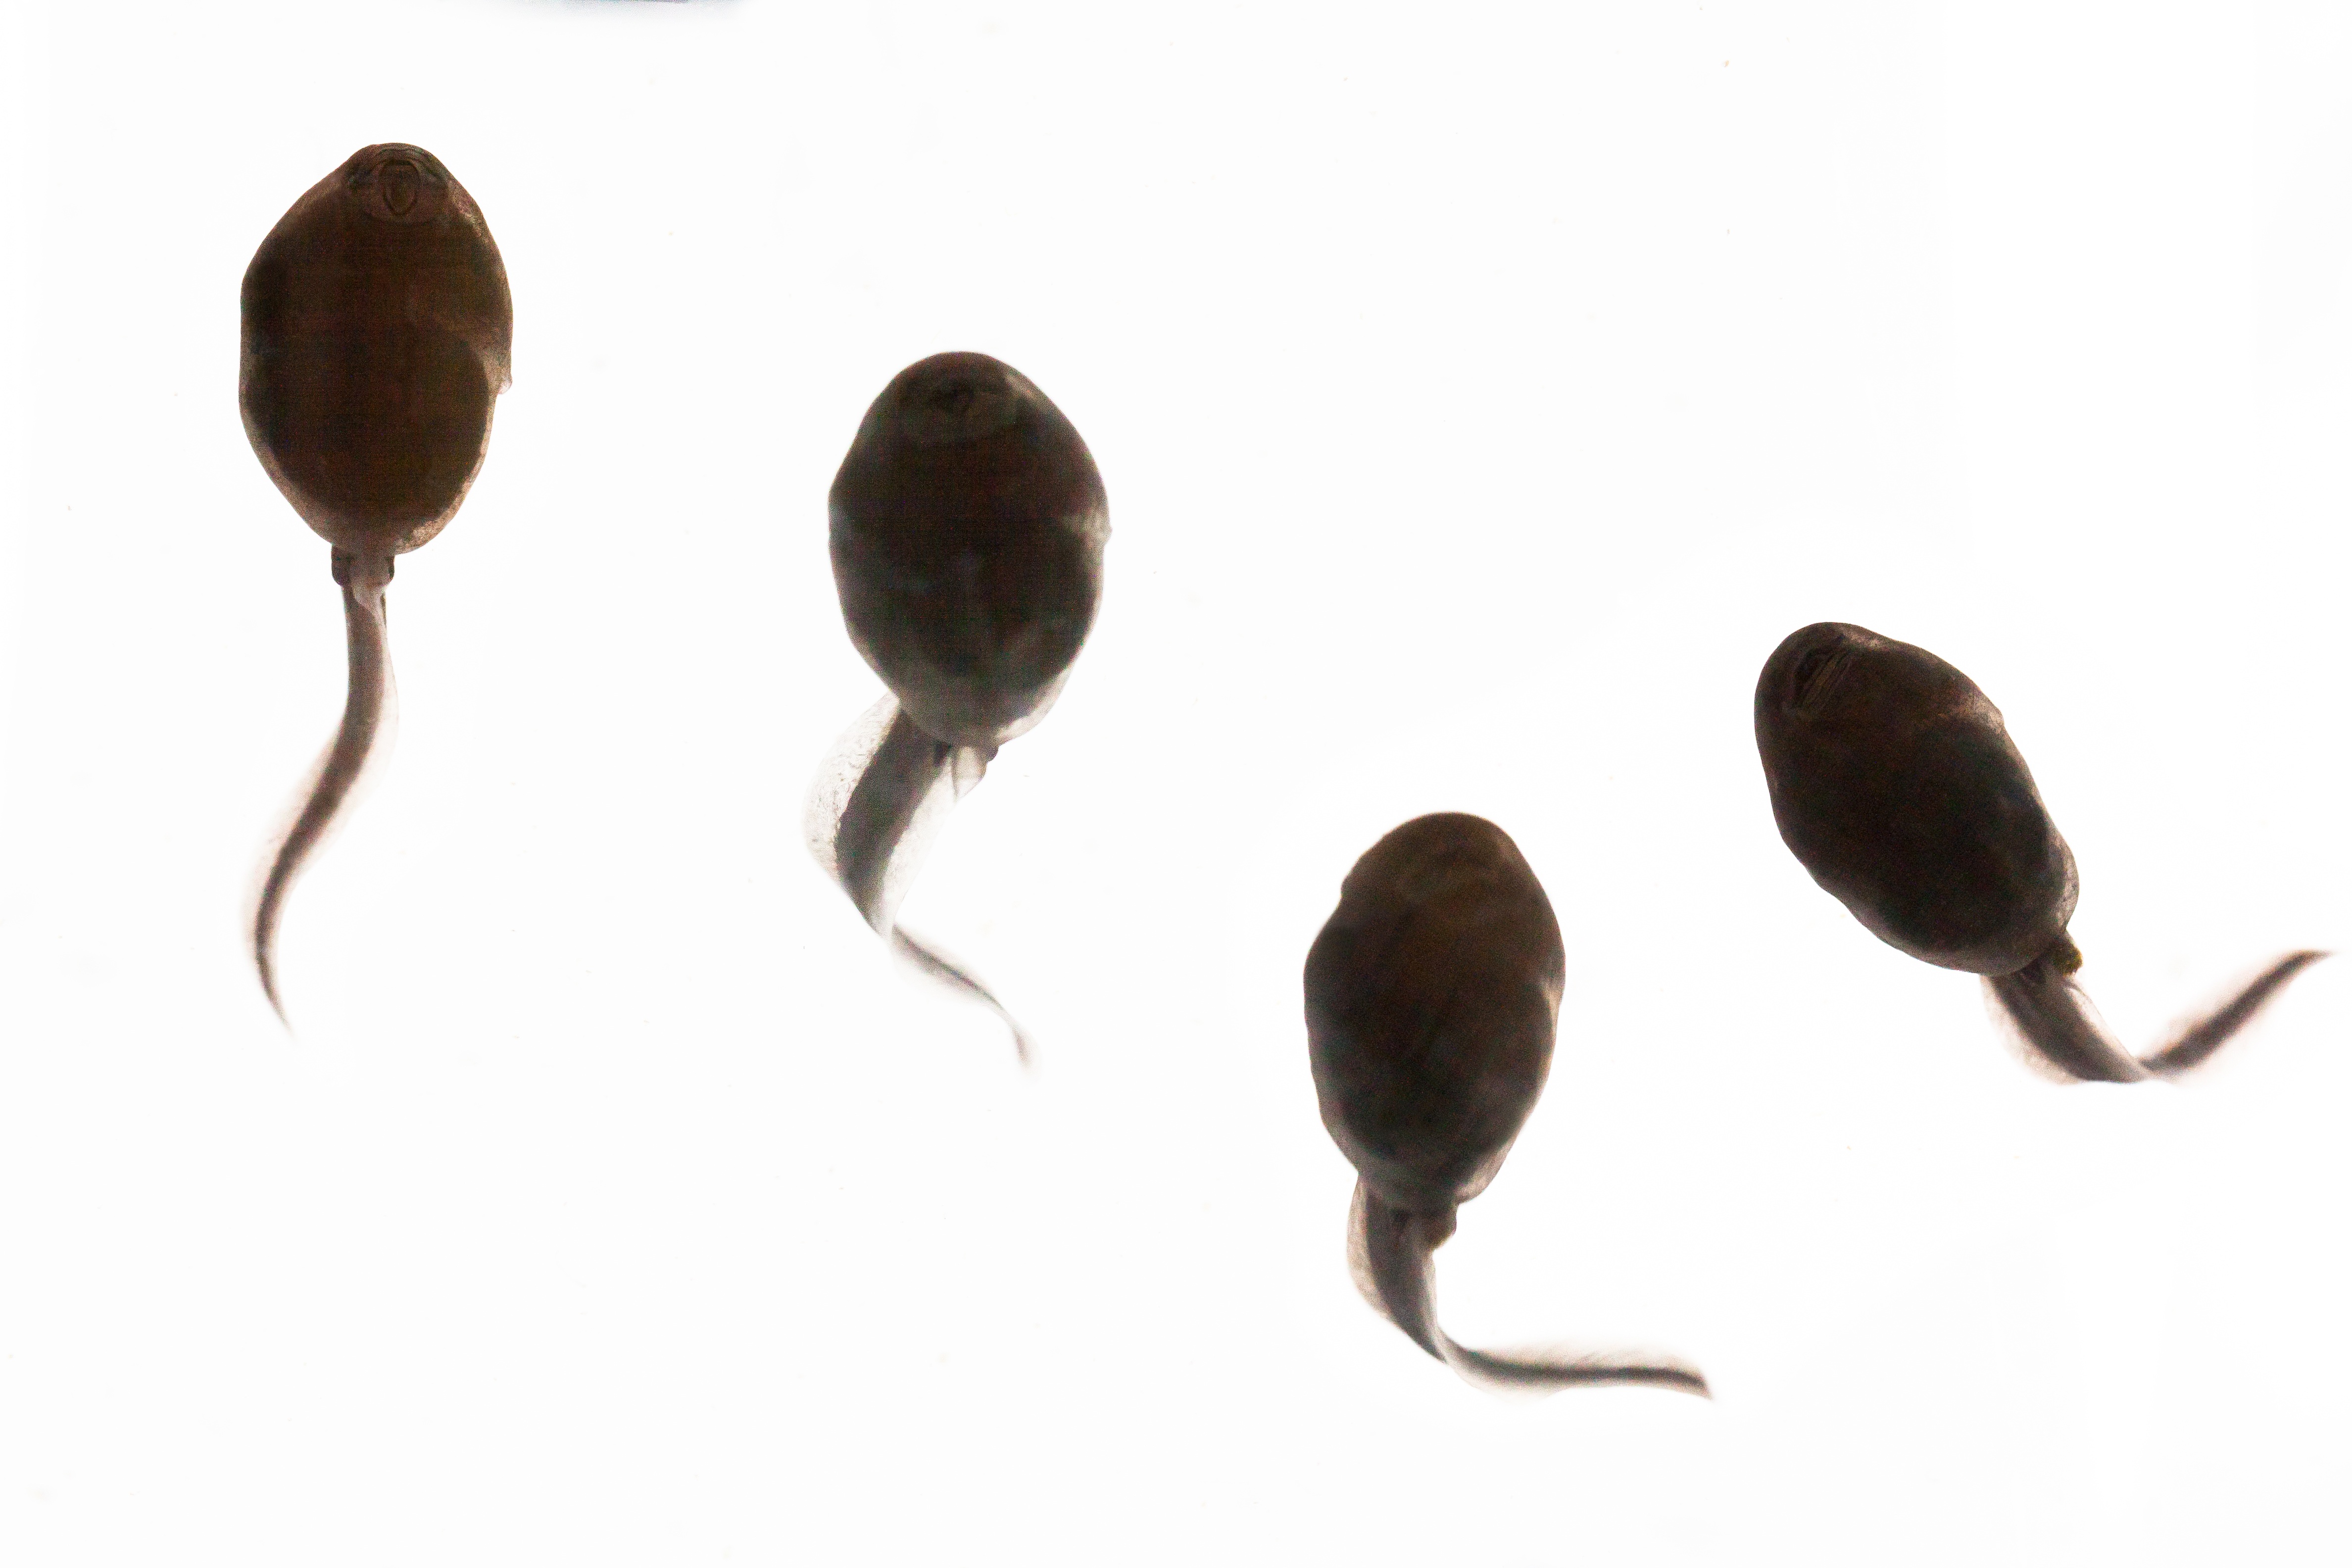
water, nature, lake, animal, pond, swim, food, produce, macro, close, spoon, evolution, pest, waters, animal world, locomotion, pools, tadpoles, caudal fin